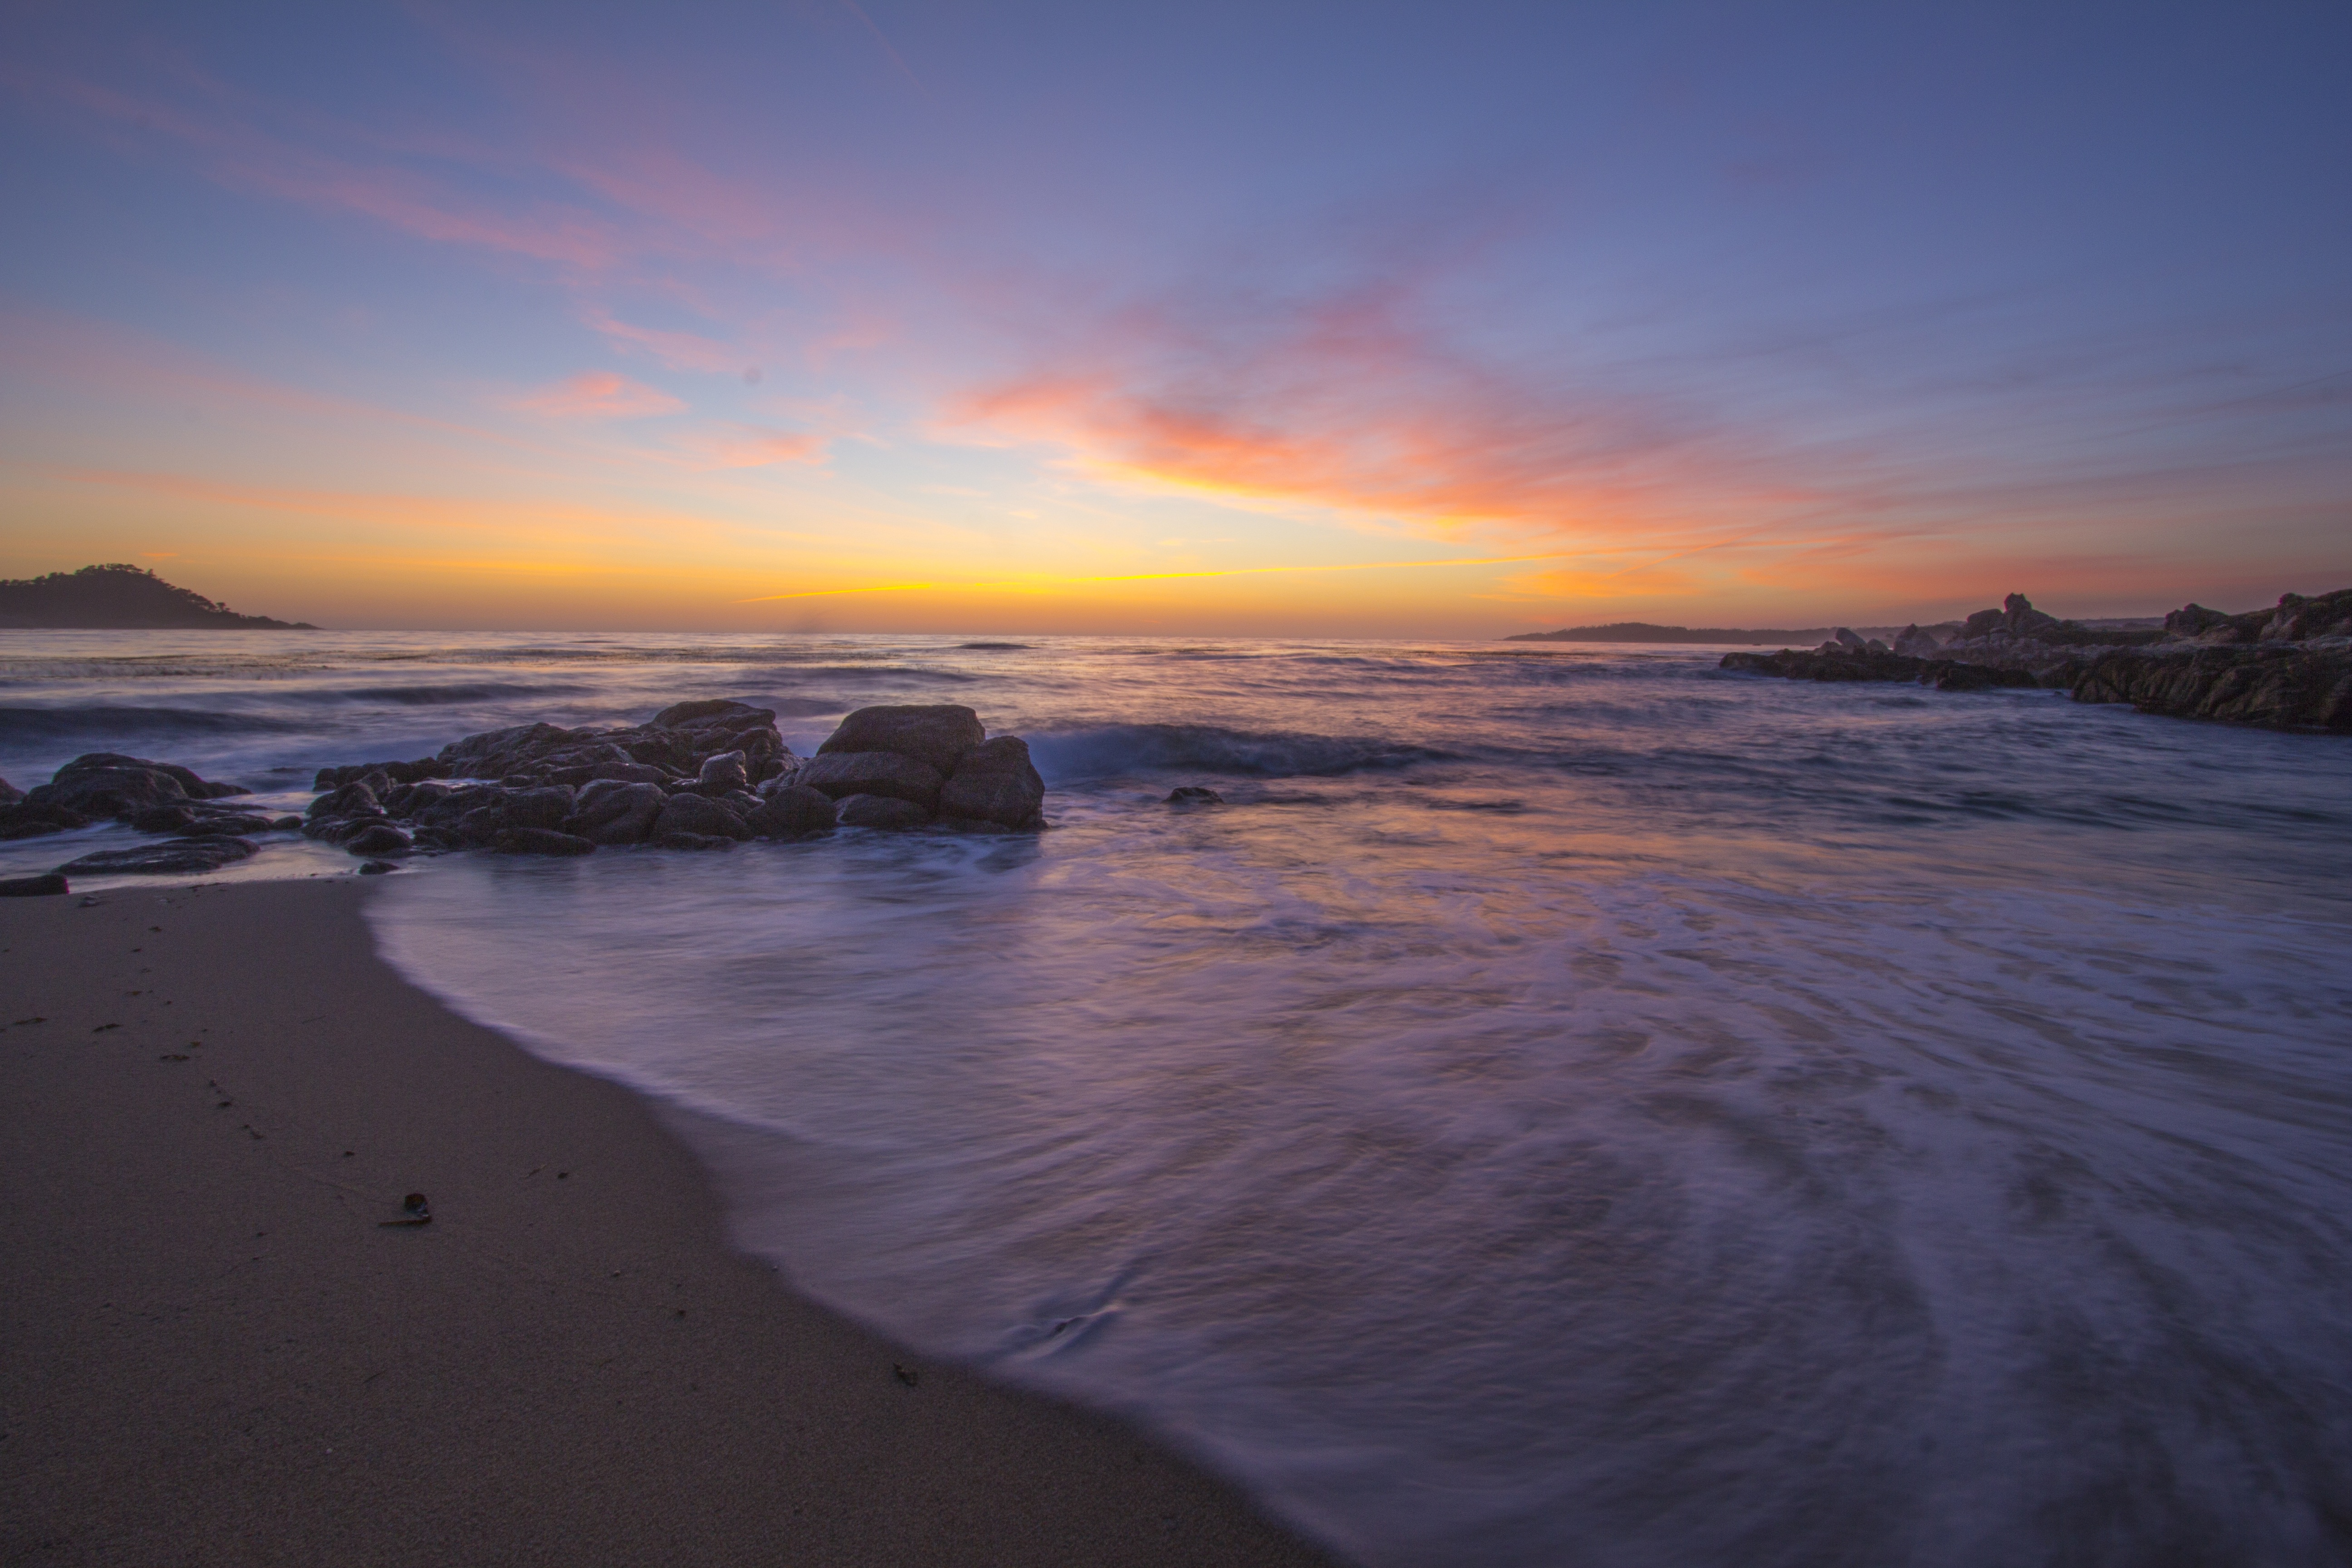
beach, landscape, sea, coast, water, outdoor, sand, ocean, horizon, cloud, sun, sunrise, sunset, sunlight, morning, shore, wave, dawn, vacation, travel, coastline, dusk, evening, scenic, bay, body of water, relaxation, cape, afterglow, wind wave